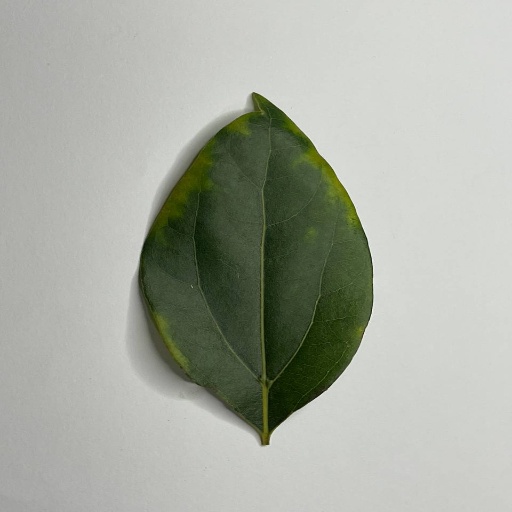
Species: Camphor
Leaf condition: Bacterial Spot